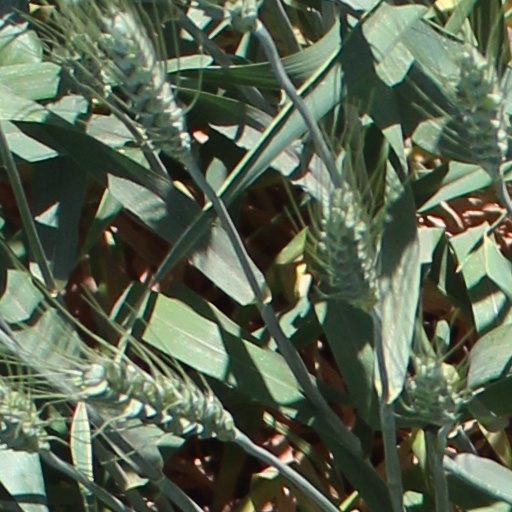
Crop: wheat